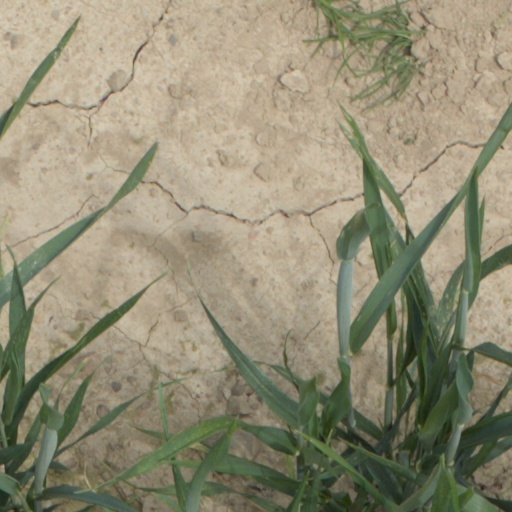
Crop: wheat